Northern Life (TV programme)

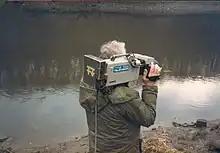
Northern Life ENG cameraman on the banks of the River Wear (1984)

For much of its run, "Northern Life" had a sub-regional news service integrated into the second part of the programme, with the south of the Tyne Tees region served by the Middlesbrough studio, anchored by Teesside-based news reporters such as Andy Kluz. The programme included a brief summary with signing and subtitles for the deaf and this aired towards the end of the programme. This was not included in the replacement programme.